George Houston House

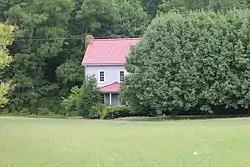
A view of the George Houston House from N.C. Highway 115

The George Houston House, also known as the "Wall-Houston House", is a private historic home between Mooresville and Davidson, North Carolina in Iredell County that was built in 1818. The original portion of the home was built with log construction, and several later additions, including a 19th-century ell. In its nomination, the home's original Federal-style construction was noted as being highly representative of the idiosyncrasies found in home designs in Iredell County and the North Carolina Piedmont during the Federal era. The property on which the home sits also contains several historic outbuildings, including an early log barn.